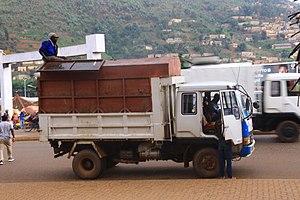
L'environnement au Rwanda est l'environnement du pays Rwanda, pays d'Afrique.